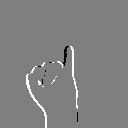
ASL letter: i